Aadavallu Meeku Johaarlu (2022 film)

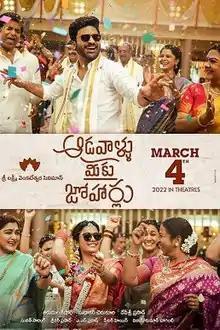
Theatrical release poster

Aadavallu Meeku Johaarlu is a 2022 Indian Telugu-language romantic comedy drama film written and directed by Kishore Tirumala. Produced by SLV Cinemas, the film stars Sharwanand, Rashmika Mandanna, Khushbu Sundar, Radhika Sarathkumar and Urvashi.